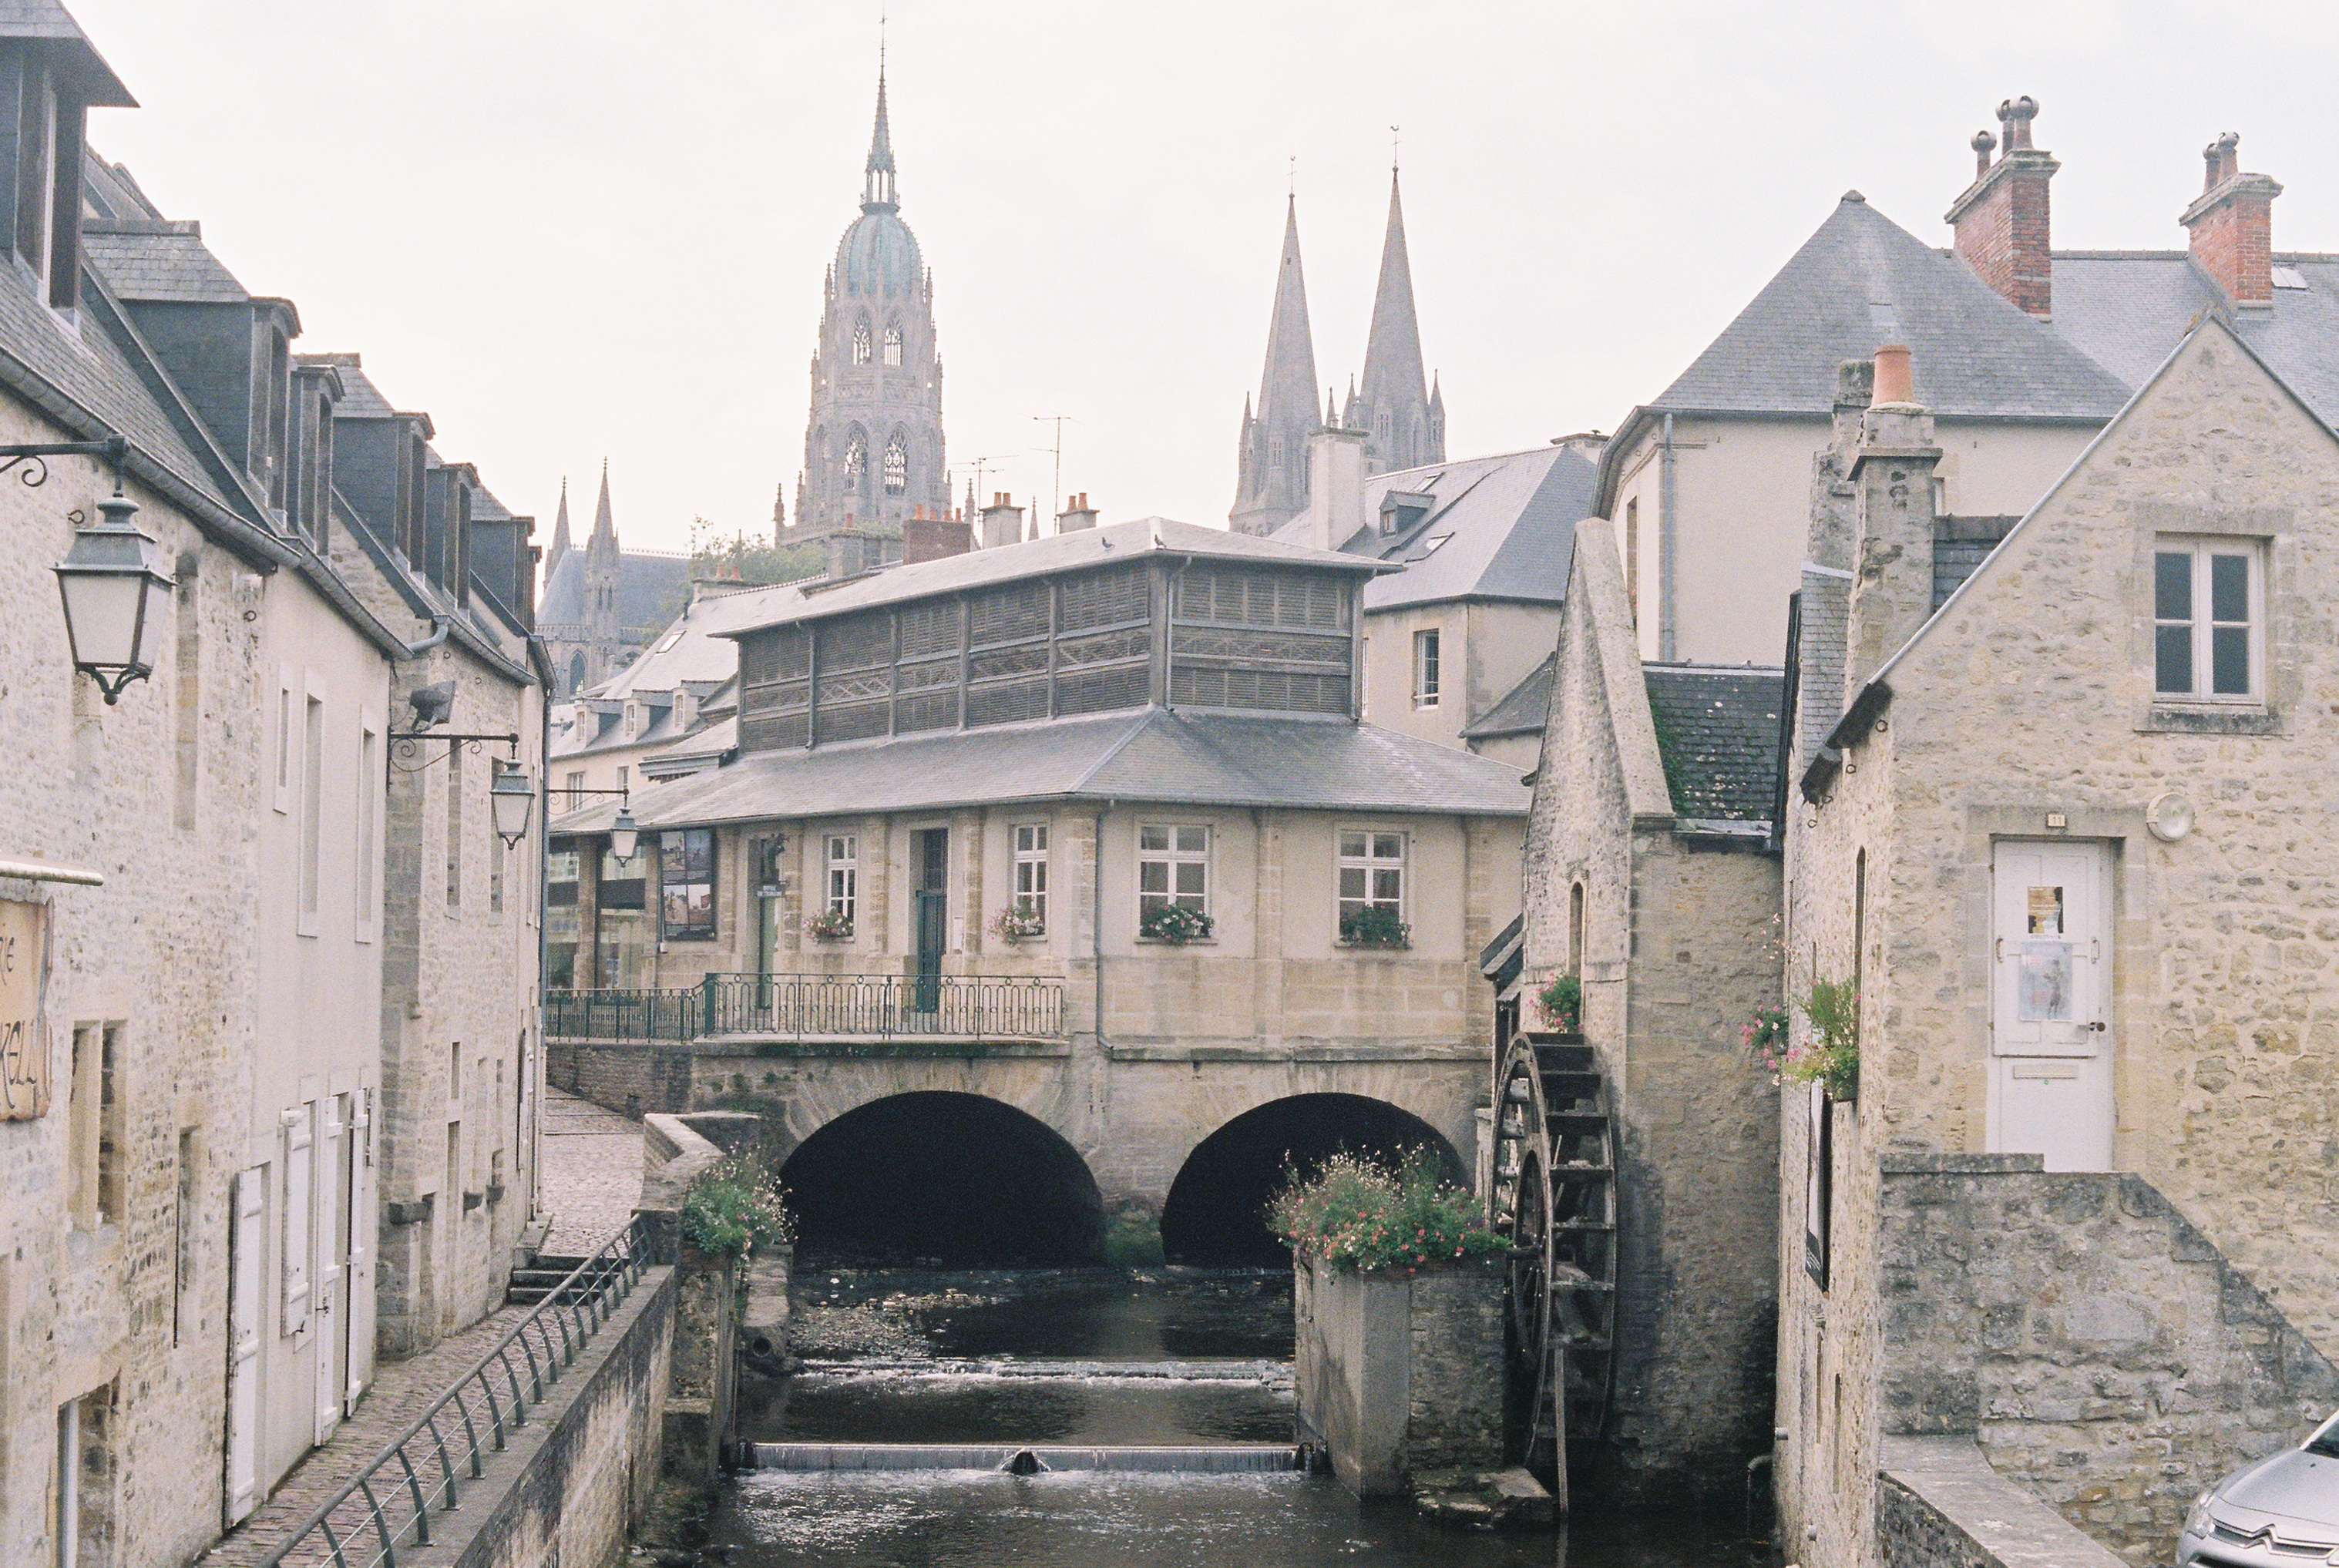
town, chateau, canal, waterway, estate, tours, ancient history